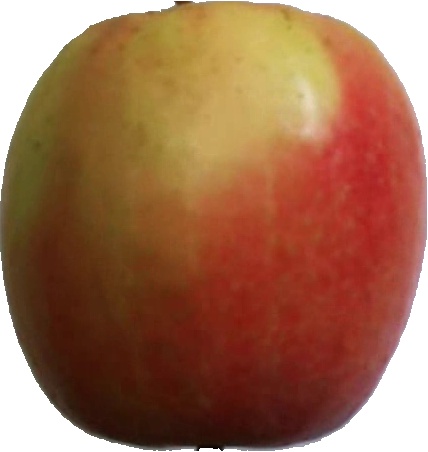
Label: apple_pink_lady_1